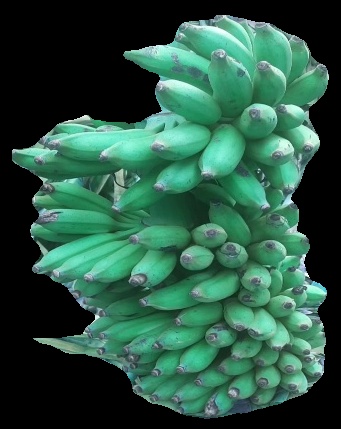
Variety: elakki-bale
Grade: grade1